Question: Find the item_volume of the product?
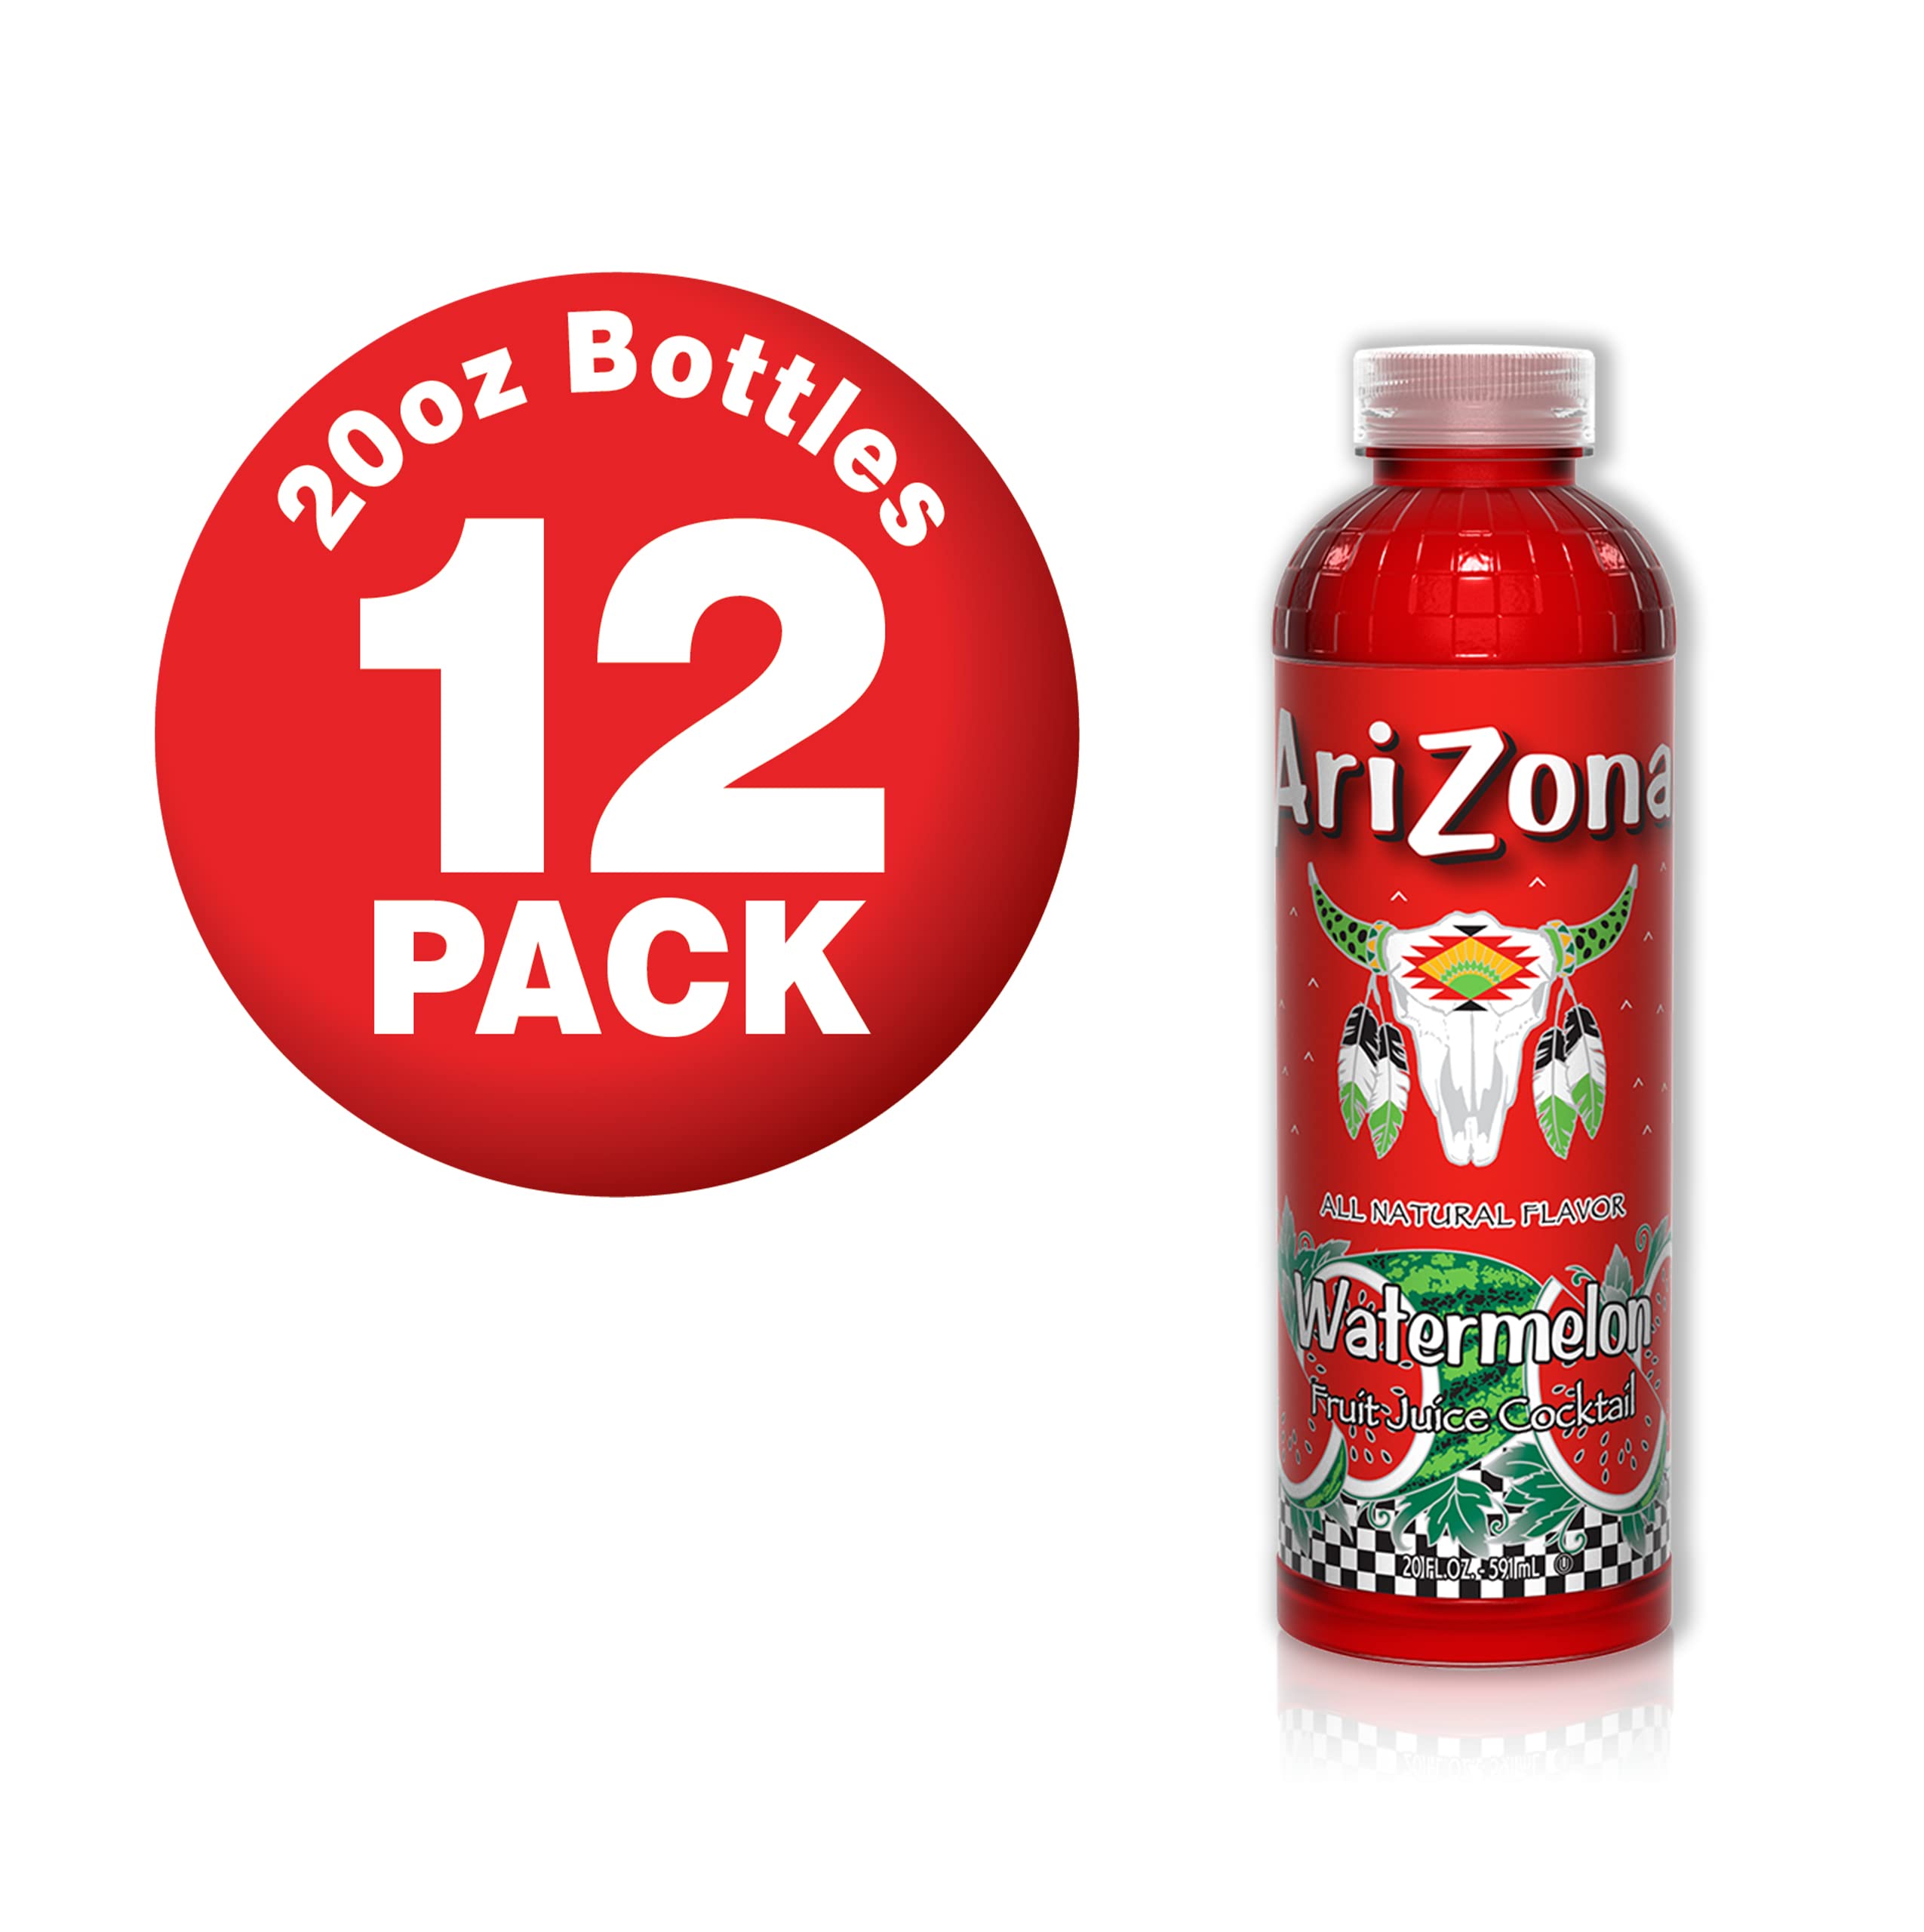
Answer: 20.0 ounce